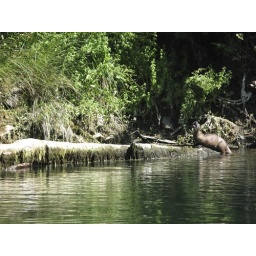
Otter on the log crunching lunch.  Guessing the many small fish in the river became lunch.  We could hear the crunching!